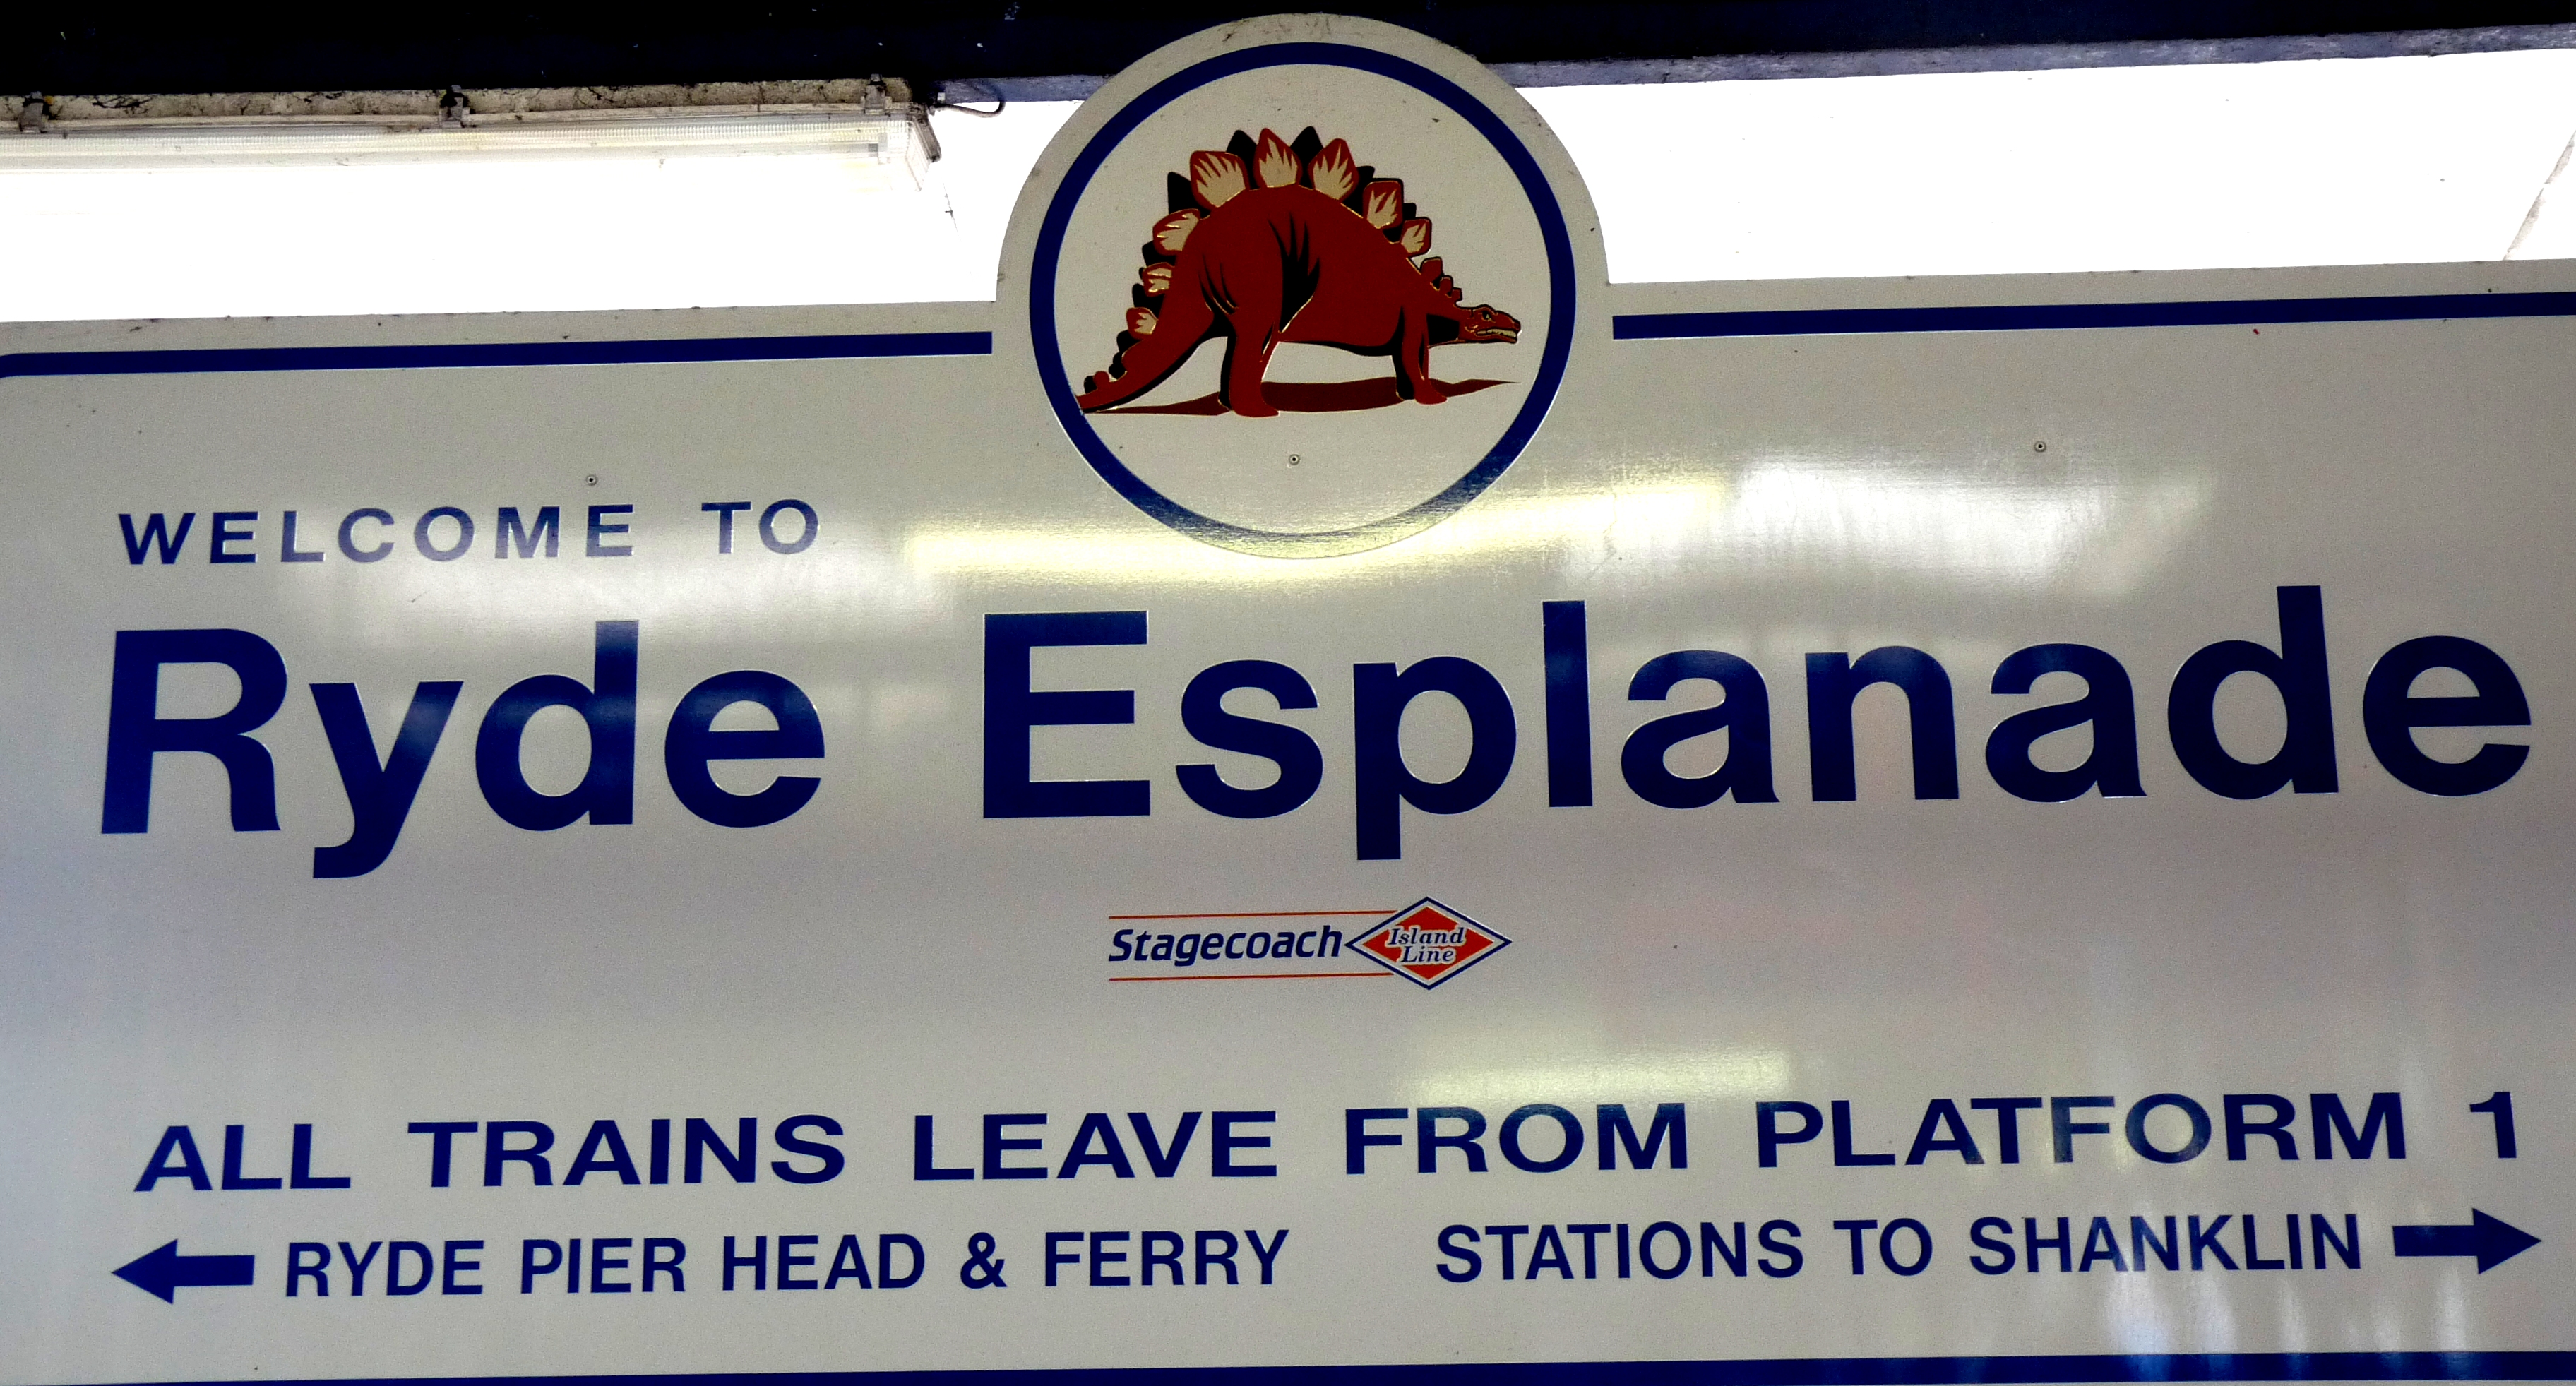
advertising, banner, brand, presentation, portsmouth, buildingsblackandwhite, automotive exterior, vehicle registration plate